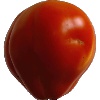
Label: Tomato 1